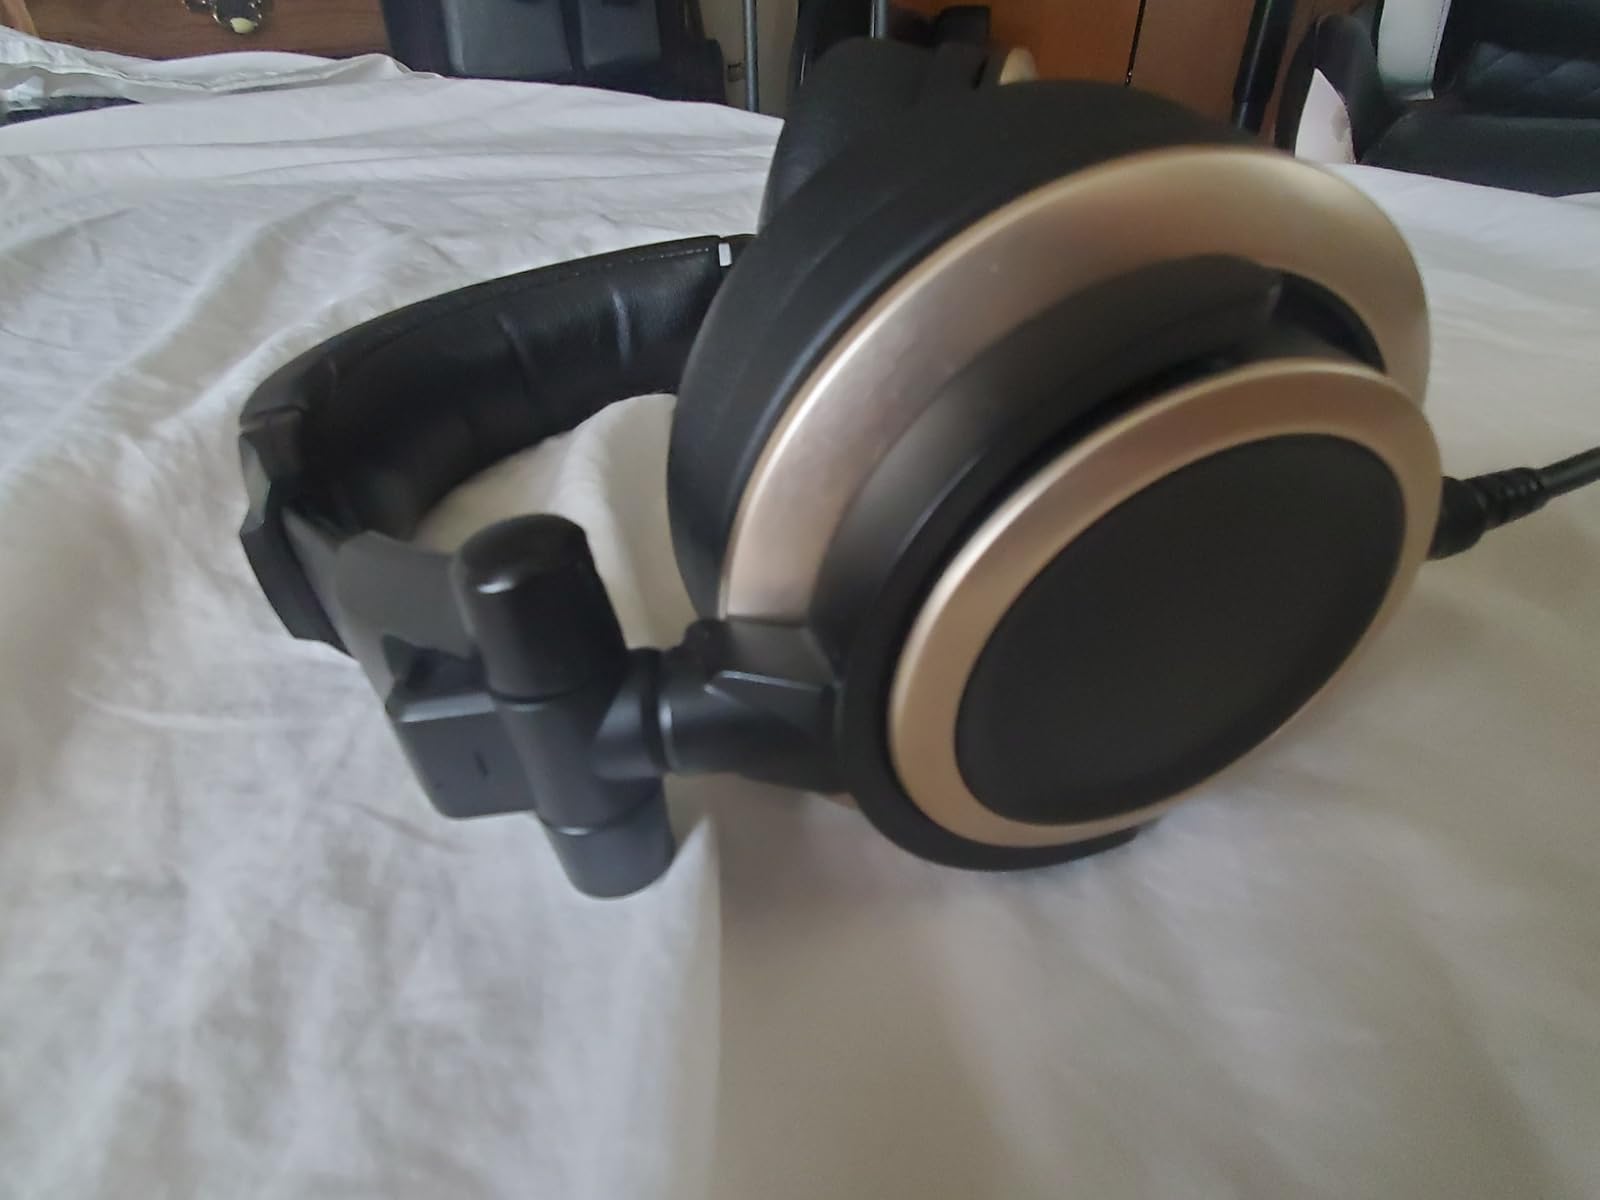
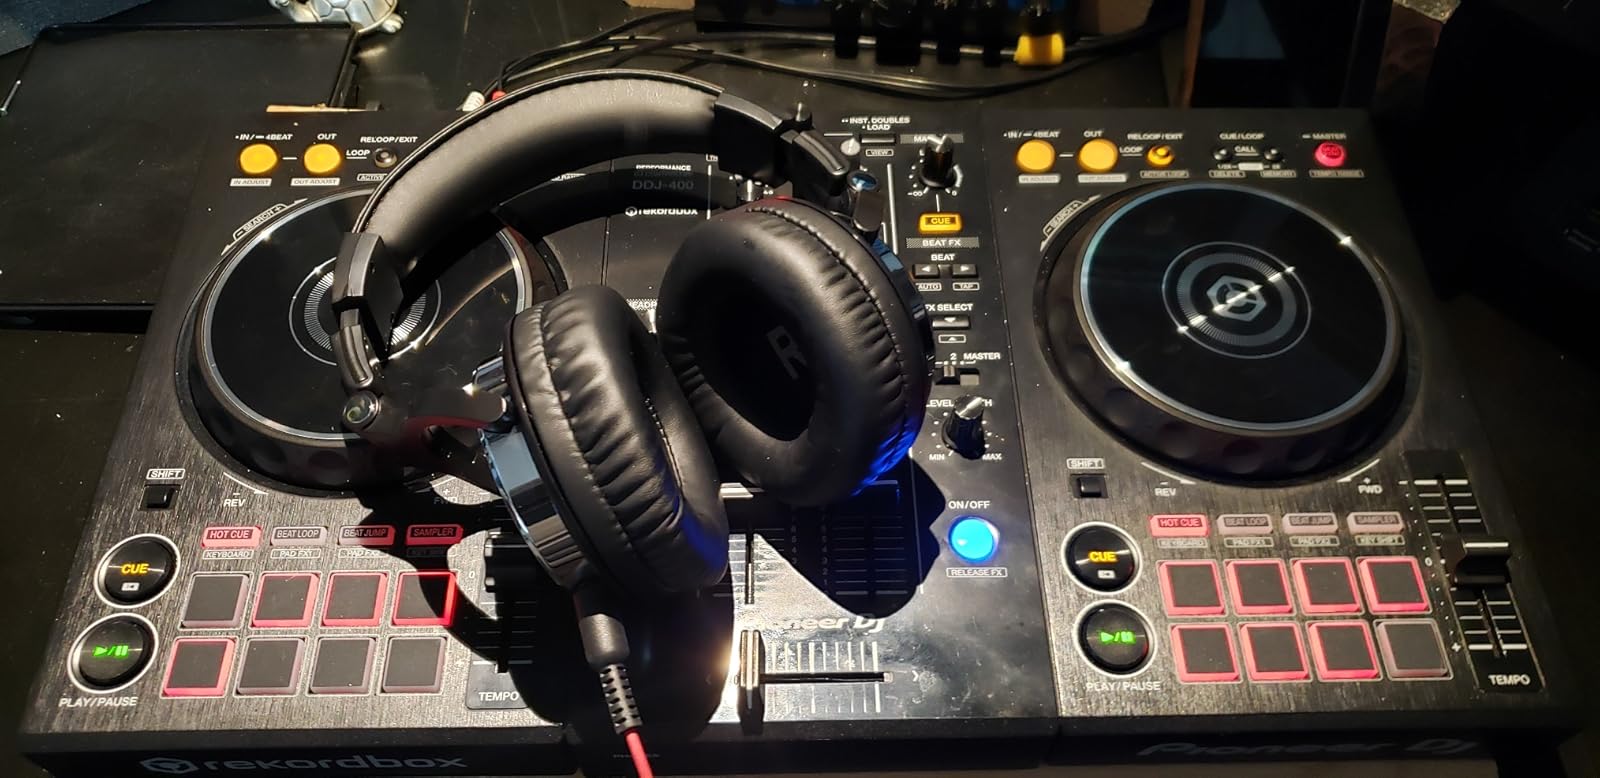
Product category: headphones
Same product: no